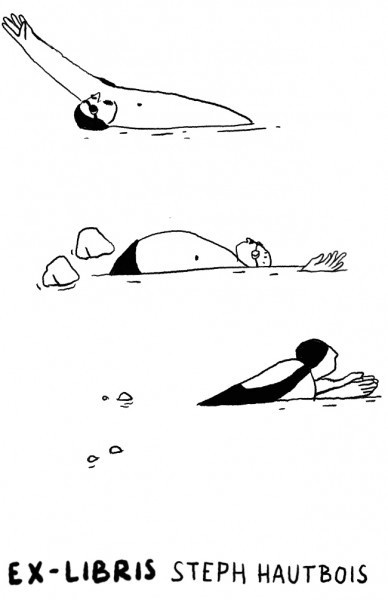
Les nageurs
Collection en édition limitée à 5 exemplaires. Tampon ex-libris personnalisé à votre nom. Il est monté sur un manche en bois, livré avec un encreur noir et numéroté à la main.
Brand: morganerospars
Category: Office Supplies > Office Instruments > Office Stamps > Vintage Stamps